History of roads in Ireland

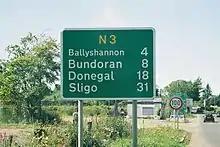
Road sign in Northern Ireland with Republic of Ireland route-number (N3). In English only with distances in miles

Railways became the dominant form of land transport from the mid-19th century. This situation persisted until the first half of the 20th century when motorised road transport (cars, buses and trucks) gradually began to take over from railways as the most important form of land transport.